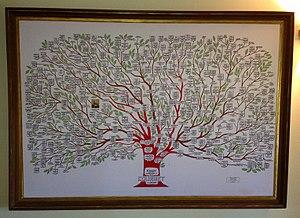
Arbre Généalogique de Gustave Courbet, créé par Claude Coulet et exposé à la Ferme Courbet de Flagey
La ferme Courbet est la ferme où vécut la famille du peintre Gustave Courbet à Flagey, dans le département français du Doubs. Elle est aujourd’hui aménagée en partie en salle d'expositions temporaires.